Protests against responses to the COVID-19 pandemic

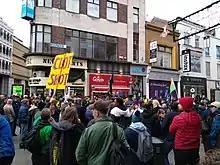
Protest against the COVID-19 vaccine in Dublin, Ireland.

In order to prevent the spread of the SARS-CoV2 virus which gave rise to the COVID-19 pandemic from 2019, governments brought in health measures at varying levels of strictness to restrict the movement of people and transmission of the virus. In response to these restrictions, protests have been organised at a number of locations around the world, and strikes have also occurred.